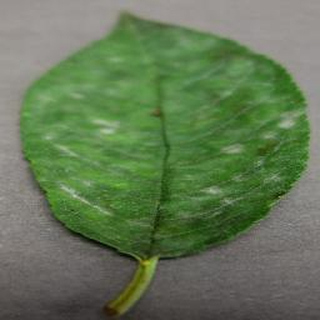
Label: cherry_powdery_mildew